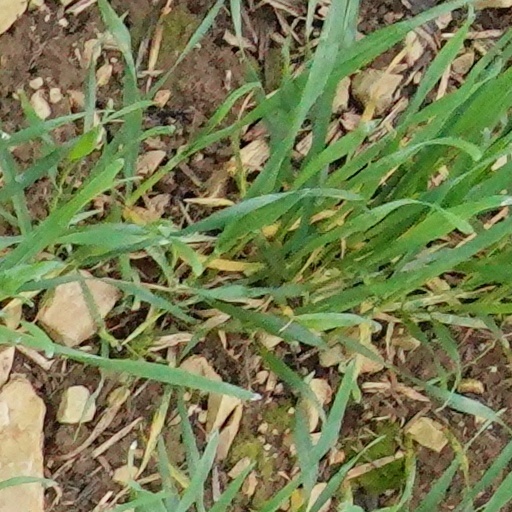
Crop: wheat